Oman

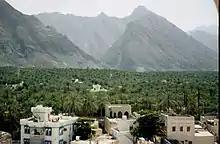
Nakhal palm tree farms in Oman's Al Batinah Region

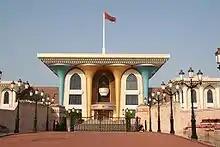
The Sultan's Al Alam Palace in Old Muscat

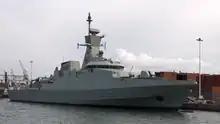
Royal Navy of Oman Khareef-class corvette, Al-Shamikh

Oman lies between latitudes 16th parallel north and 28th parallel north, and longitudes 52nd meridian east and 60th meridian east. A gravel desert plain covers most of central Oman, with mountain ranges along the north (Hajar Mountains) and southeast coast (Dhofar Mountains), where the country's main cities are located: the capital city Muscat, Sohar and Sur in the north, and Salalah in the south and Musandam. Oman's climate is hot and dry in the interior and humid along the coast.